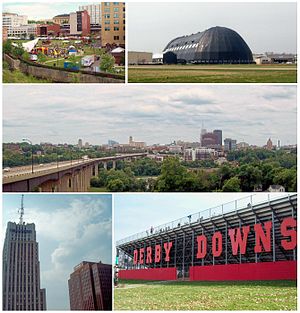
Akron (Ohio)
Akron er en amerikansk by og administrativt centrum i det amerikanske county Summit County, i staten Ohio. I 2005 havde byen et indbyggertal på 210.795.